Tinker Ticker

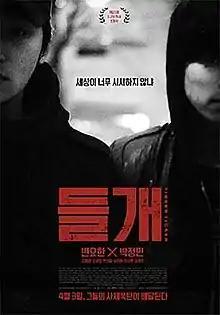
Theatrical poster

Tinker Ticker is a 2013 South Korean crime drama film written and directed by Kim Jung-hoon in his first feature-length for his Korean Academy of Film Arts (KAFA) graduation project. Starring Byun Yo-han and Park Jeong-min, it follows a bombmaker who meets a detonator.